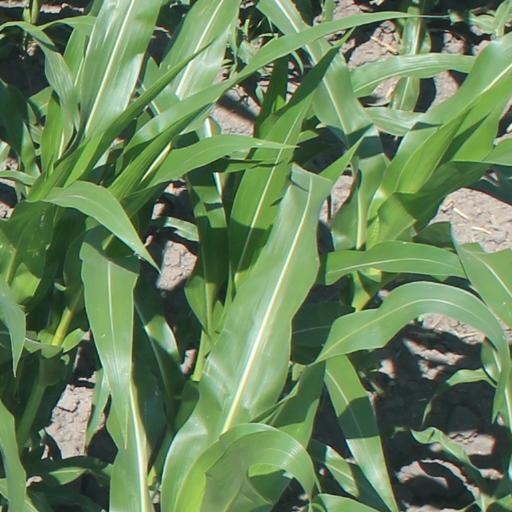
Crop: maize; corn